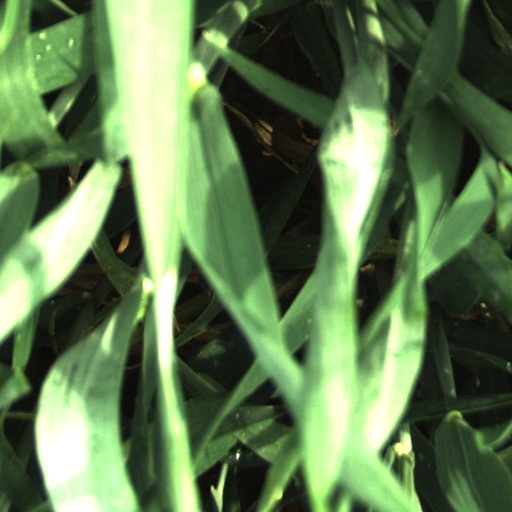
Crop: wheat